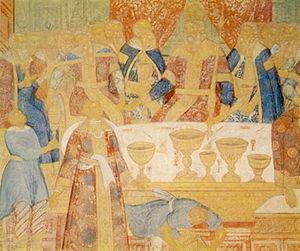
La cathédrale Sainte-Sophie ou cathédrale Sainte-Sophie de la Sagesse divine est un édifice religieux orthodoxe construit en pierre, devenu aujourd'hui un musée, conservé sur le territoire de la ville de Vologda. C'est l'une des principales constructions de l'époque d'Ivan le Terrible. Elle a été construite de 1568 à 1570 sur son ordre. C'est la cathédrale de l'éparchie de Vologda et de Veliki Oustioug depuis 1587. Elle l'a été jusqu'en 1938, ensemble avec sa voisine la cathédrale de la Résurrection et la chapelle funéraire de l'archevêché. Sur les murs de la cathédrale sont conservées les fresques du XVIIᵉ siècle et une iconostase du milieu du XVIIIᵉ siècle.